GeoDefense

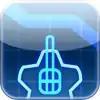

geoDefense is a 2008 tower defense game created for iOS devices developed by American studio Critical Thought Games. A sequel, "geoDefense Swarm", was released on September 14, 2009, and was listed by "Time" magazine as one of the best games of the year. An Xbox Live enabled version was released for Windows Phone on June 8, 2011. As of the release of iPhone iOS 11, the game was removed from the App Store because of incompatibility.